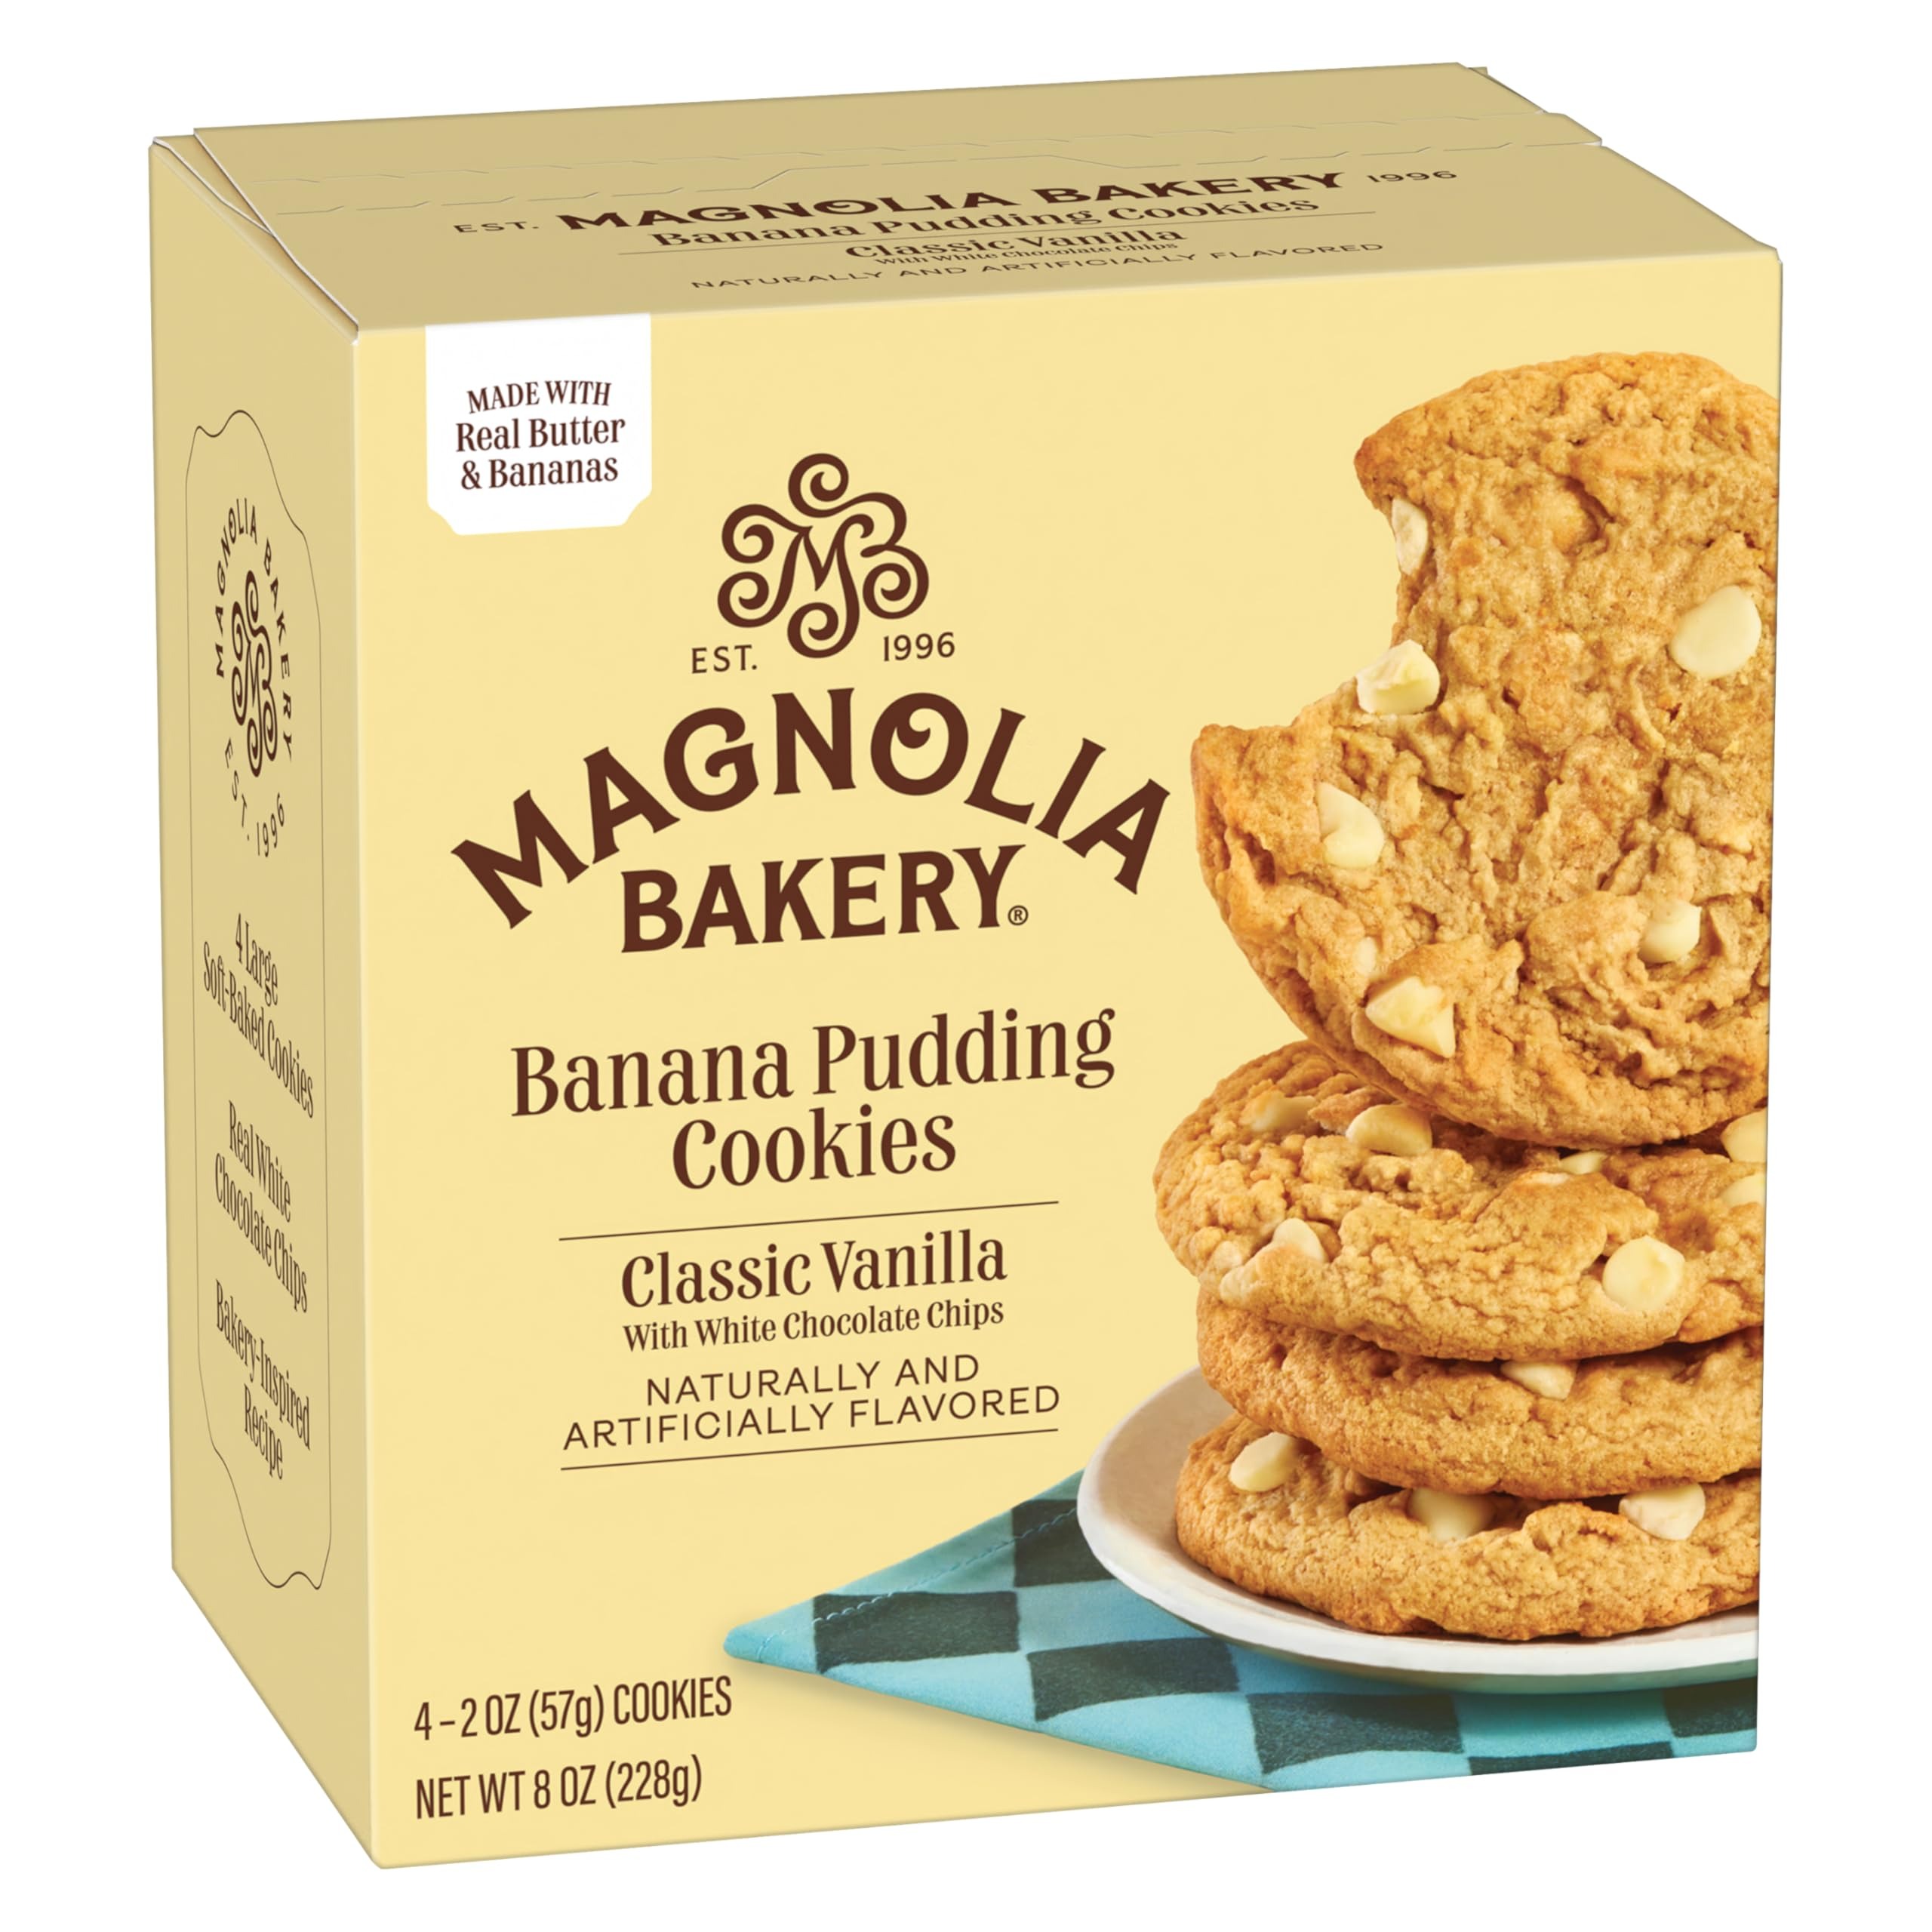
Item Name: Magnolia Bakery, Classic Vanilla Banana Pudding Cookies, 2 Ounce, 4 Pack
Bullet Point 1: Contains- 1 Box of 4 individually-wrapped Magnolia Bakery Classic Vanilla with White Chocolate Chips Banana Pudding Cookies
Bullet Point 2: Magnolia Bakery’s world-famous Banana Pudding is now an indulgent cookie! Each soft-baked cookie is made with real butter, real bananas, real white chocolate chips and a scoop of vanilla wafers
Bullet Point 3: Packed for convenience, our shelf-stable, soft-baked cookies are individually wrapped for a deliciously indulgent treat anytime, anywhere
Bullet Point 4: Inspired by the dessert that made NYC's Magnolia Bakery world-famous, each of our soft-baked Banana Pudding cookies is carefully crafted using traditional recipes and high-quality ingredients for fresh from the bakery, indulgent and delicious
Bullet Point 5: Since 1996, Magnolia Bakery has been one of America’s most-cherished bakeshops and set the standard for tried-and-true desserts and baked goods, all baked by hand and from scratch
Value: 8.0
Unit: Ounce

Price: 74.49